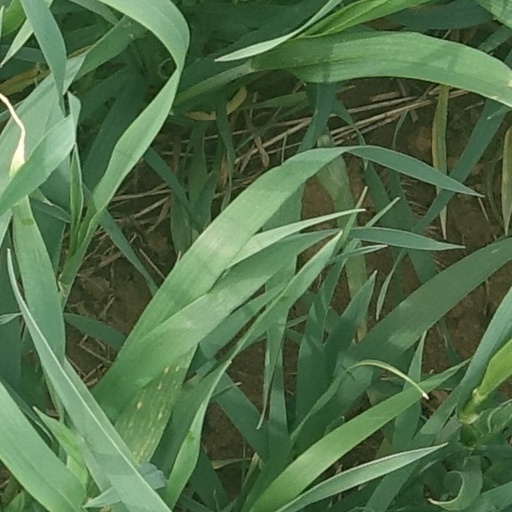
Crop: wheat